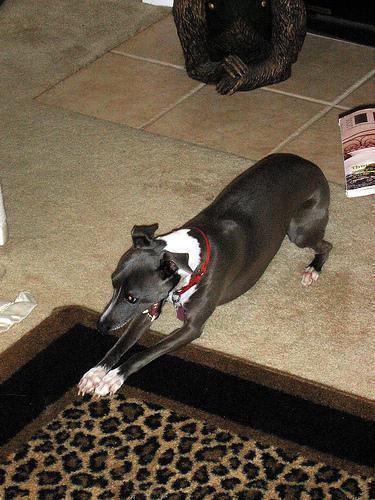
Italian_greyhound